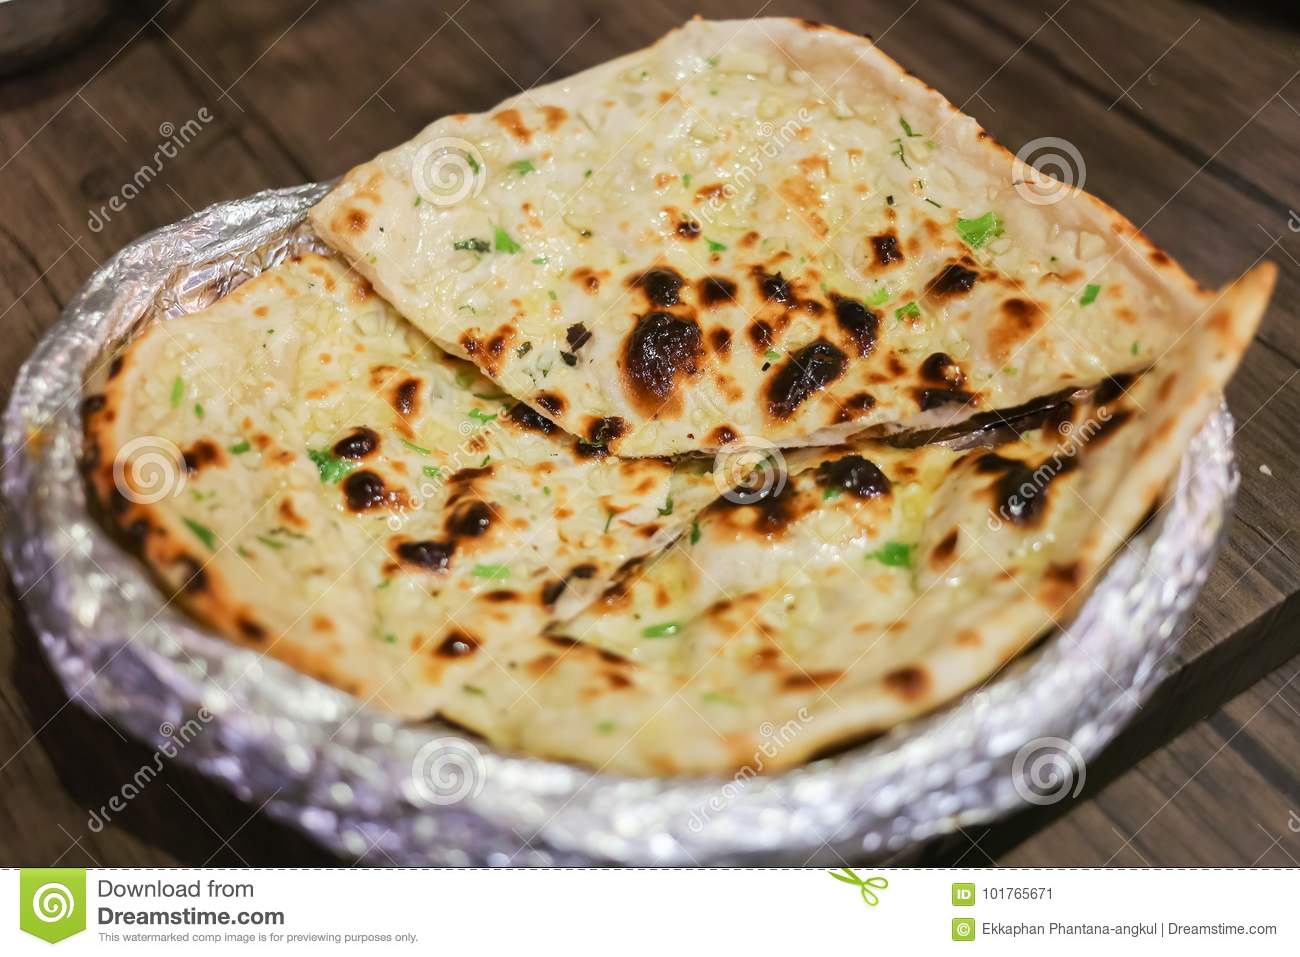
Dish: butter_naan